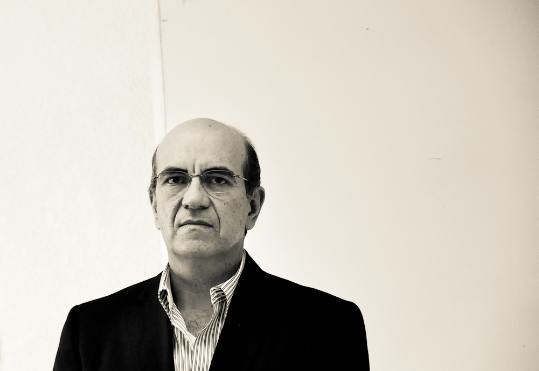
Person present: Yes